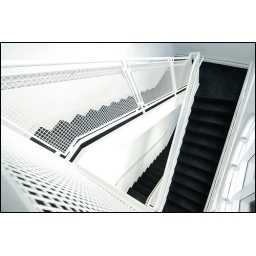
This is a color shot of a black and white staircase in a new office building.